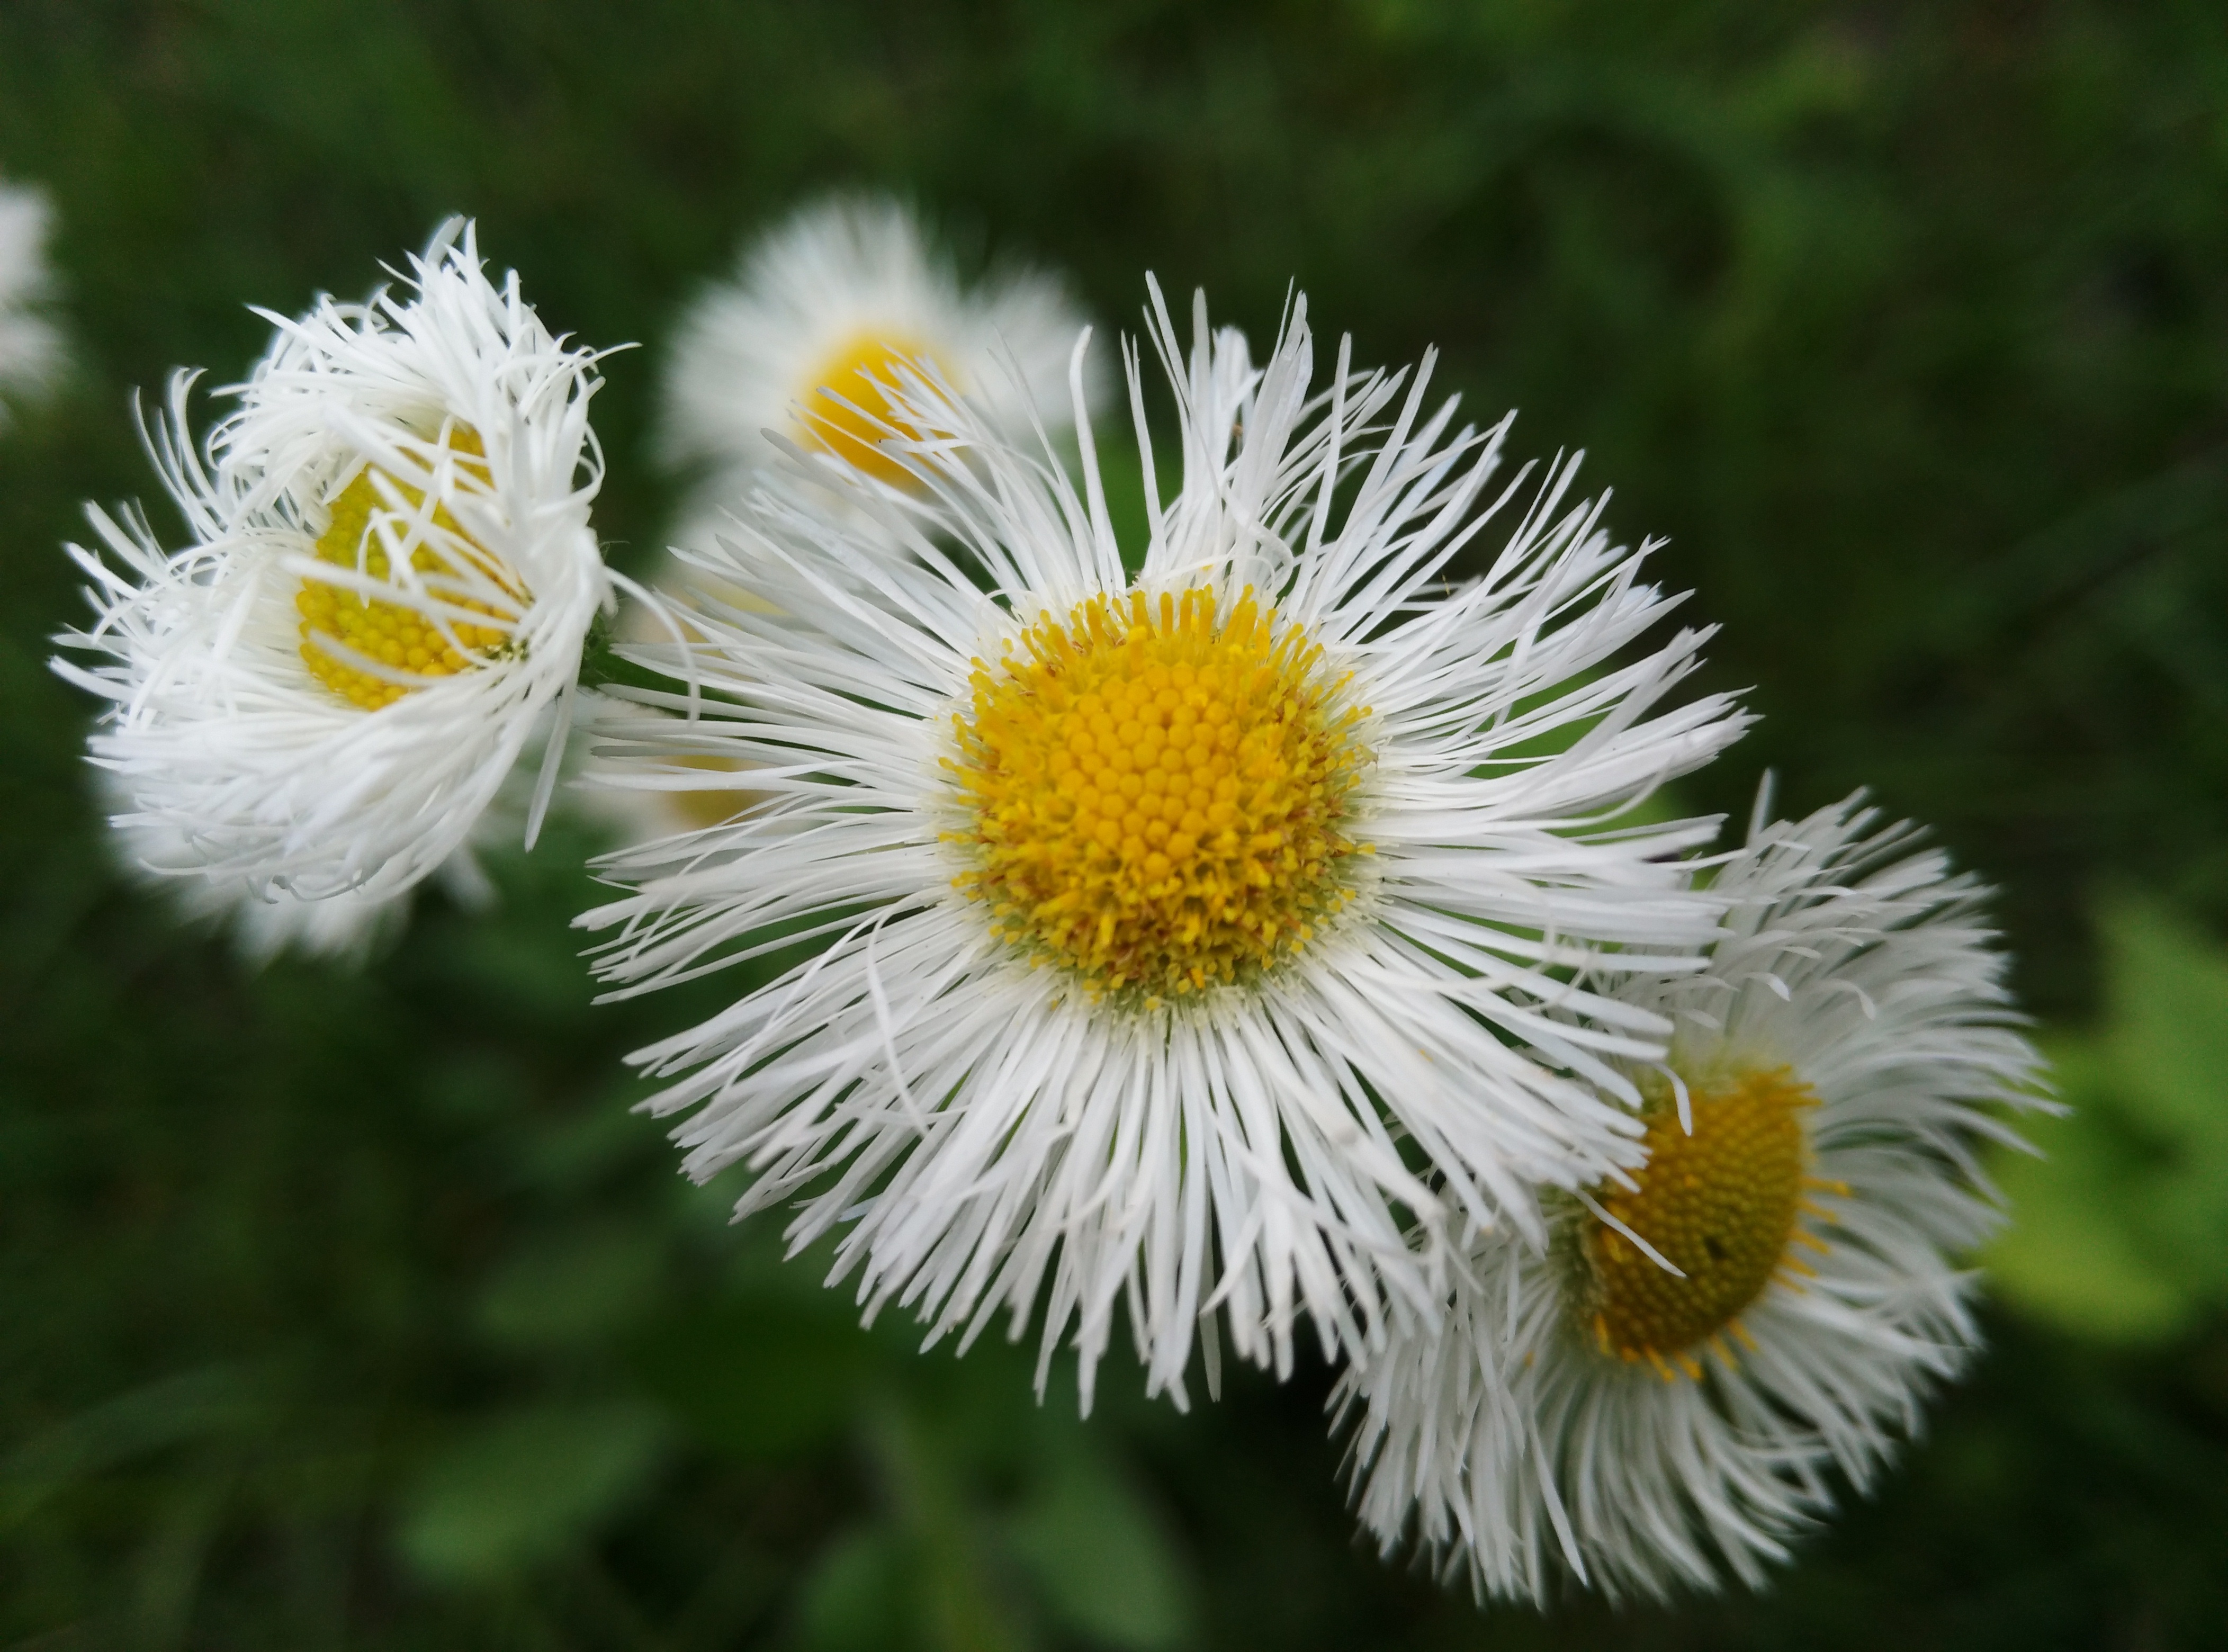
nature, plant, meadow, dandelion, flower, petal, daisy, botany, flora, wildflower, close up, chrysanthemum, macro photography, flowering plant, daisy family, oxeye daisy, plant stem, land plant, chamaemelum nobile